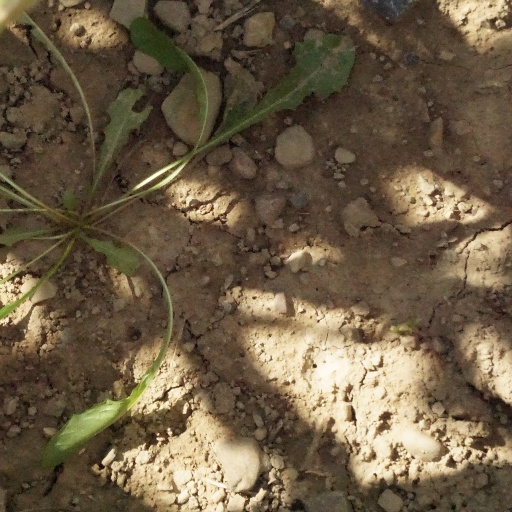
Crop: maize; corn